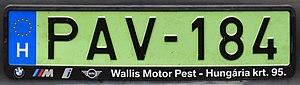
Plaque minéralogique hongroise, verte, pour véhicules électriques et hybrides.
Les plaques d'immatriculation hongroises sont composées de 1 lettre « H », suivies de 3 lettres puis de 3 chiffres écrits en noir sur fond blanc. Les plaques des véhicules électriques ou hybrides ont un fond vert.